Indian maritime history

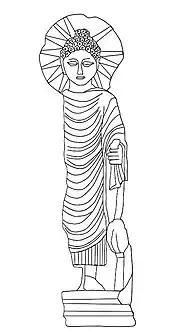
The "Berenike Buddha", discovered in Berenice Troglodytica in 2022.

The world's first dock at Lothal (2400 BCE) was located away from the main current to avoid deposition of silt. Modern oceanographers have observed that the Harappans must have possessed great knowledge relating to tides in order to build such a dock on the ever-shifting course of the Sabarmati, as well as exemplary hydrography and maritime engineering. This was the earliest known dock found in the world, equipped to berth and service ships. It is speculated that Lothal engineers studied tidal movements, and their effects on brick-built structures, since the walls are of kiln-burnt bricks. This knowledge also enabled them to select Lothal's location in the first place, as the Gulf of Khambhat has the highest tidal amplitude and ships can be sluiced through flow tides in the river estuary. The engineers built a trapezoidal structure, with north–south arms of average 21.8 metres (71.5 ft), and east–west arms of 37 metres (121 ft).